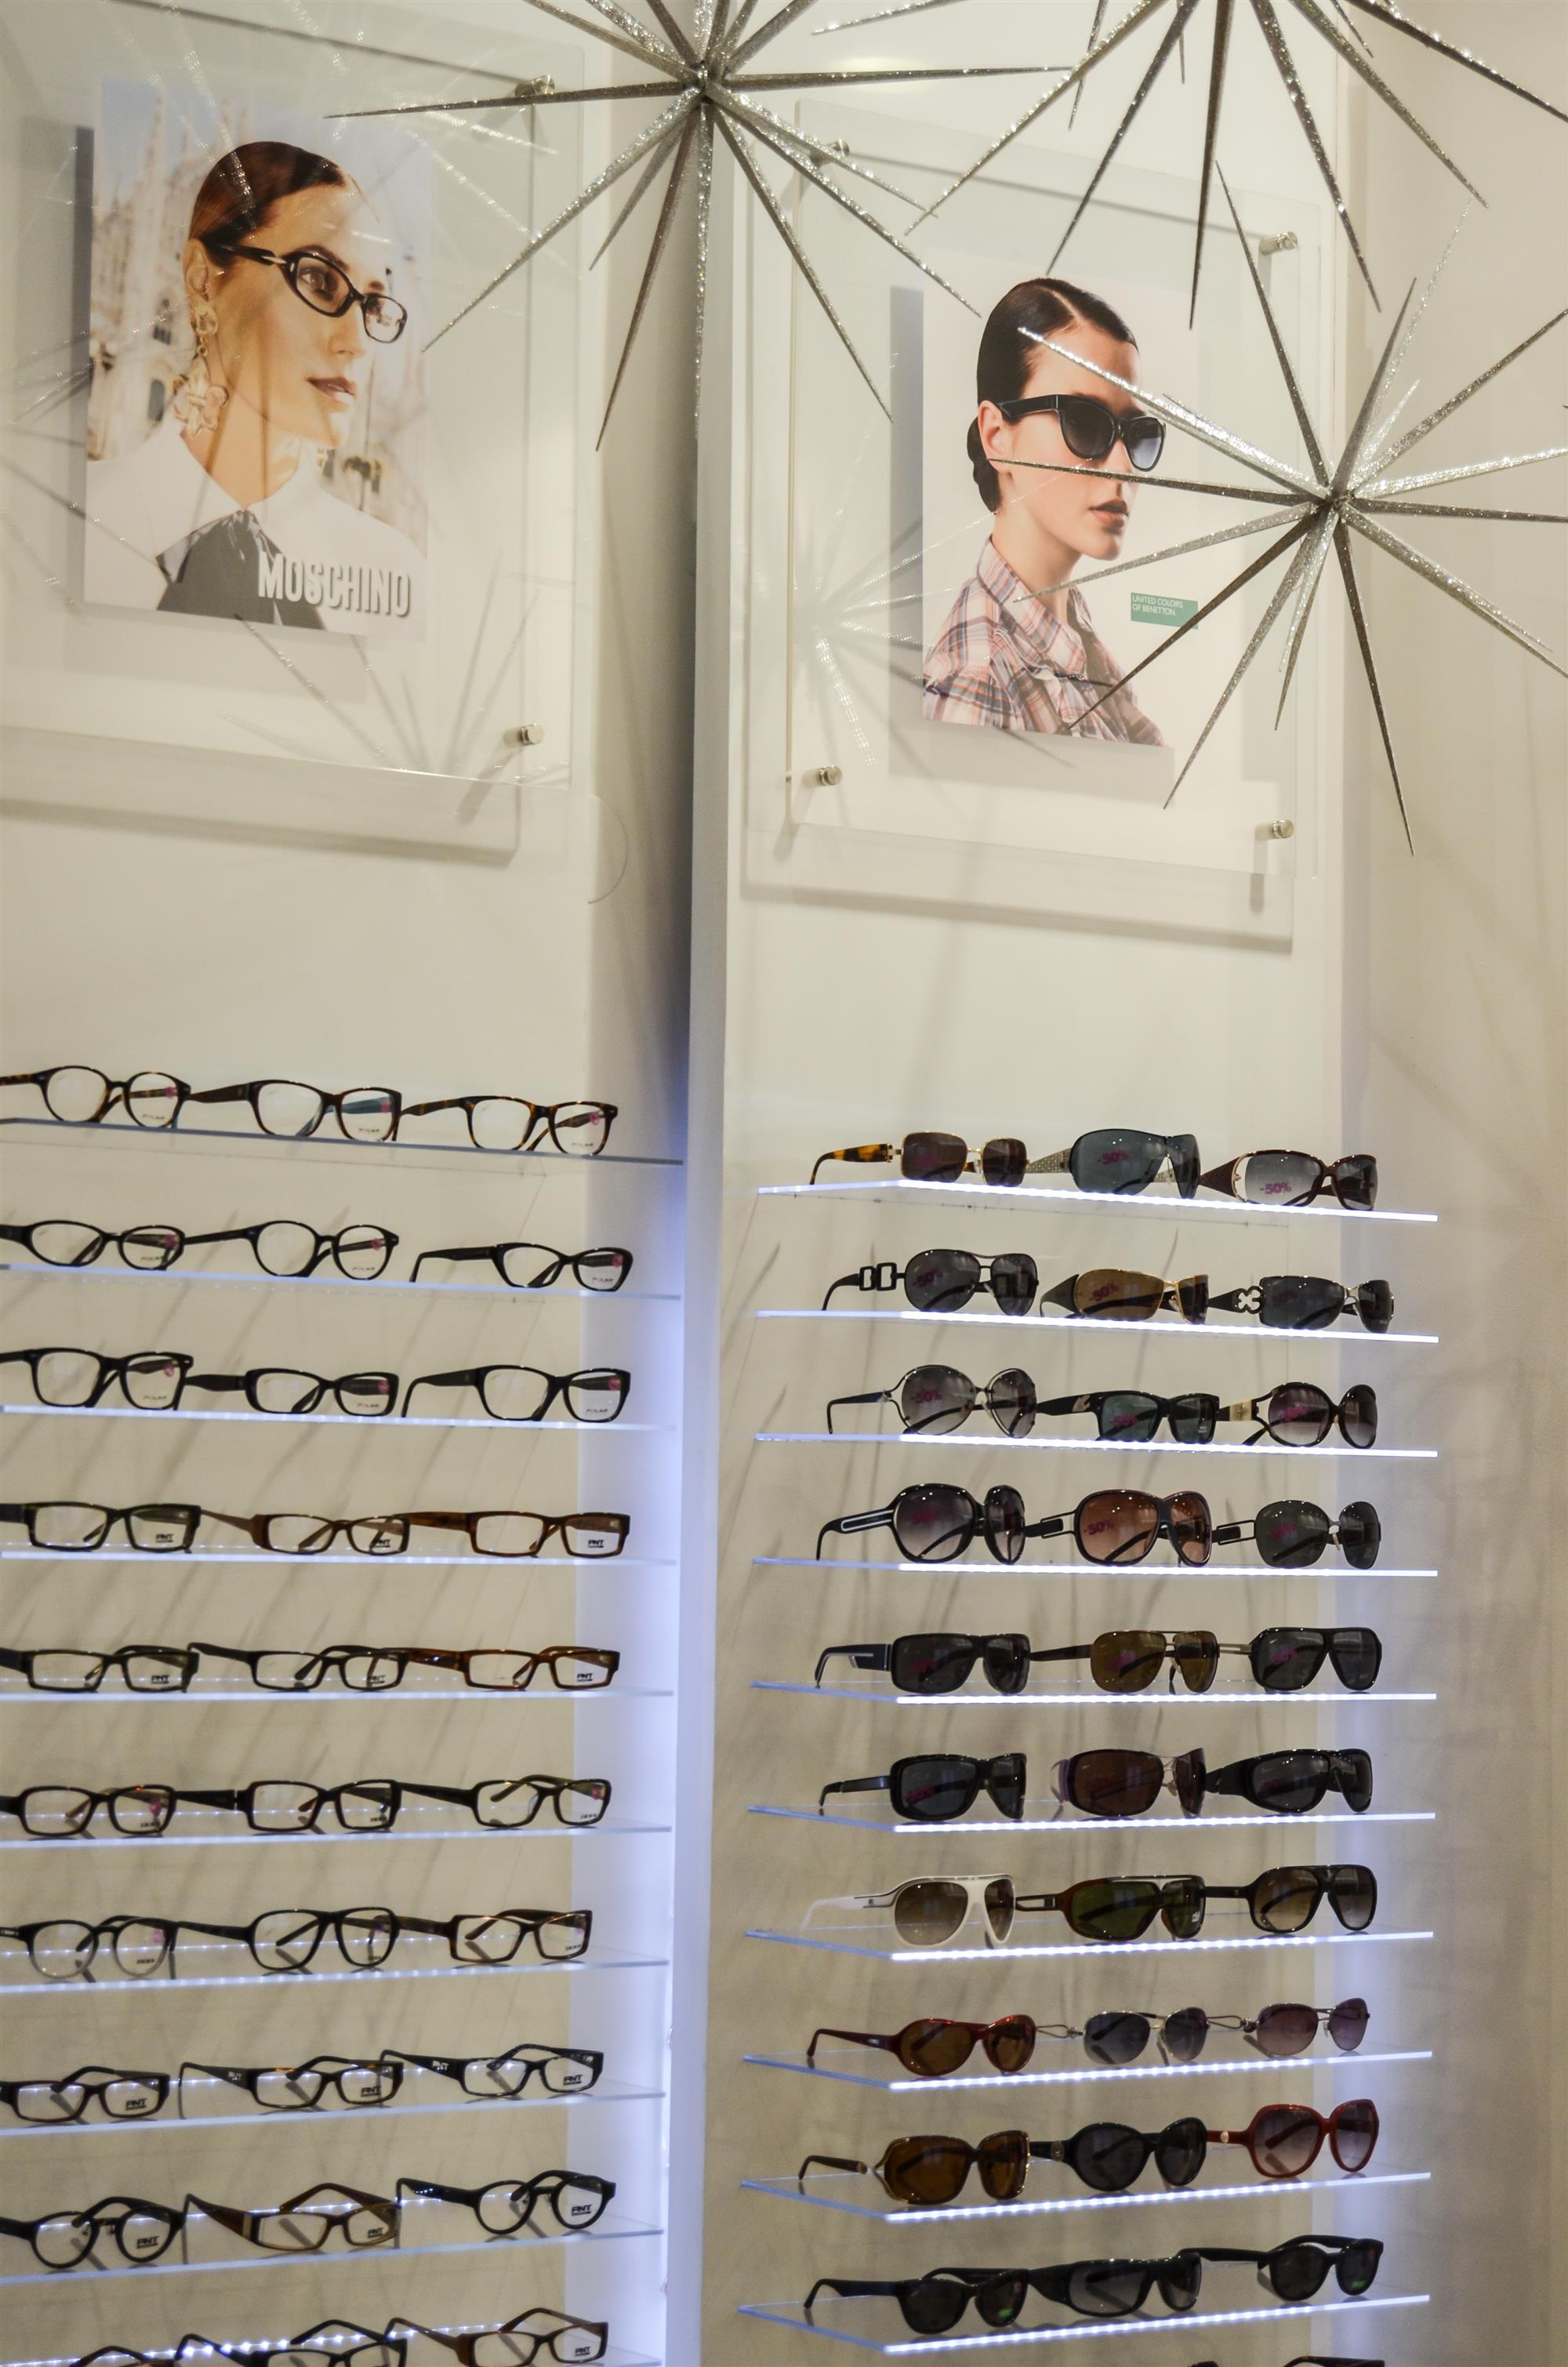
pattern, interior design, art, dress, design, glasses, exhibition, lenses, optician, window covering